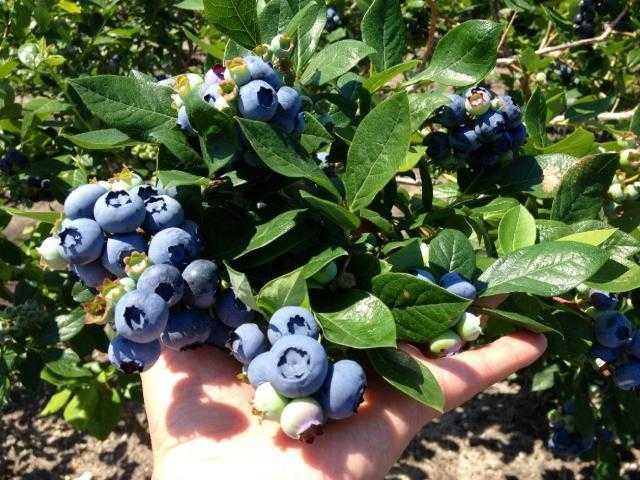
Label: Blueberry